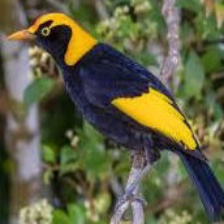
Species: GOLDEN BOWER BIRD
Scientific name: PRIONODURA NEWTONIANA